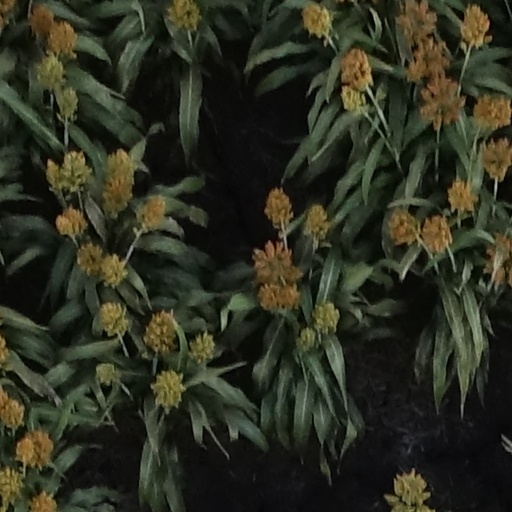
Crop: sorghum